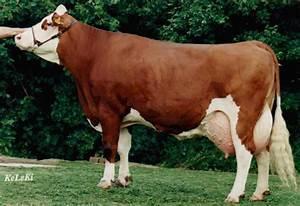
cow